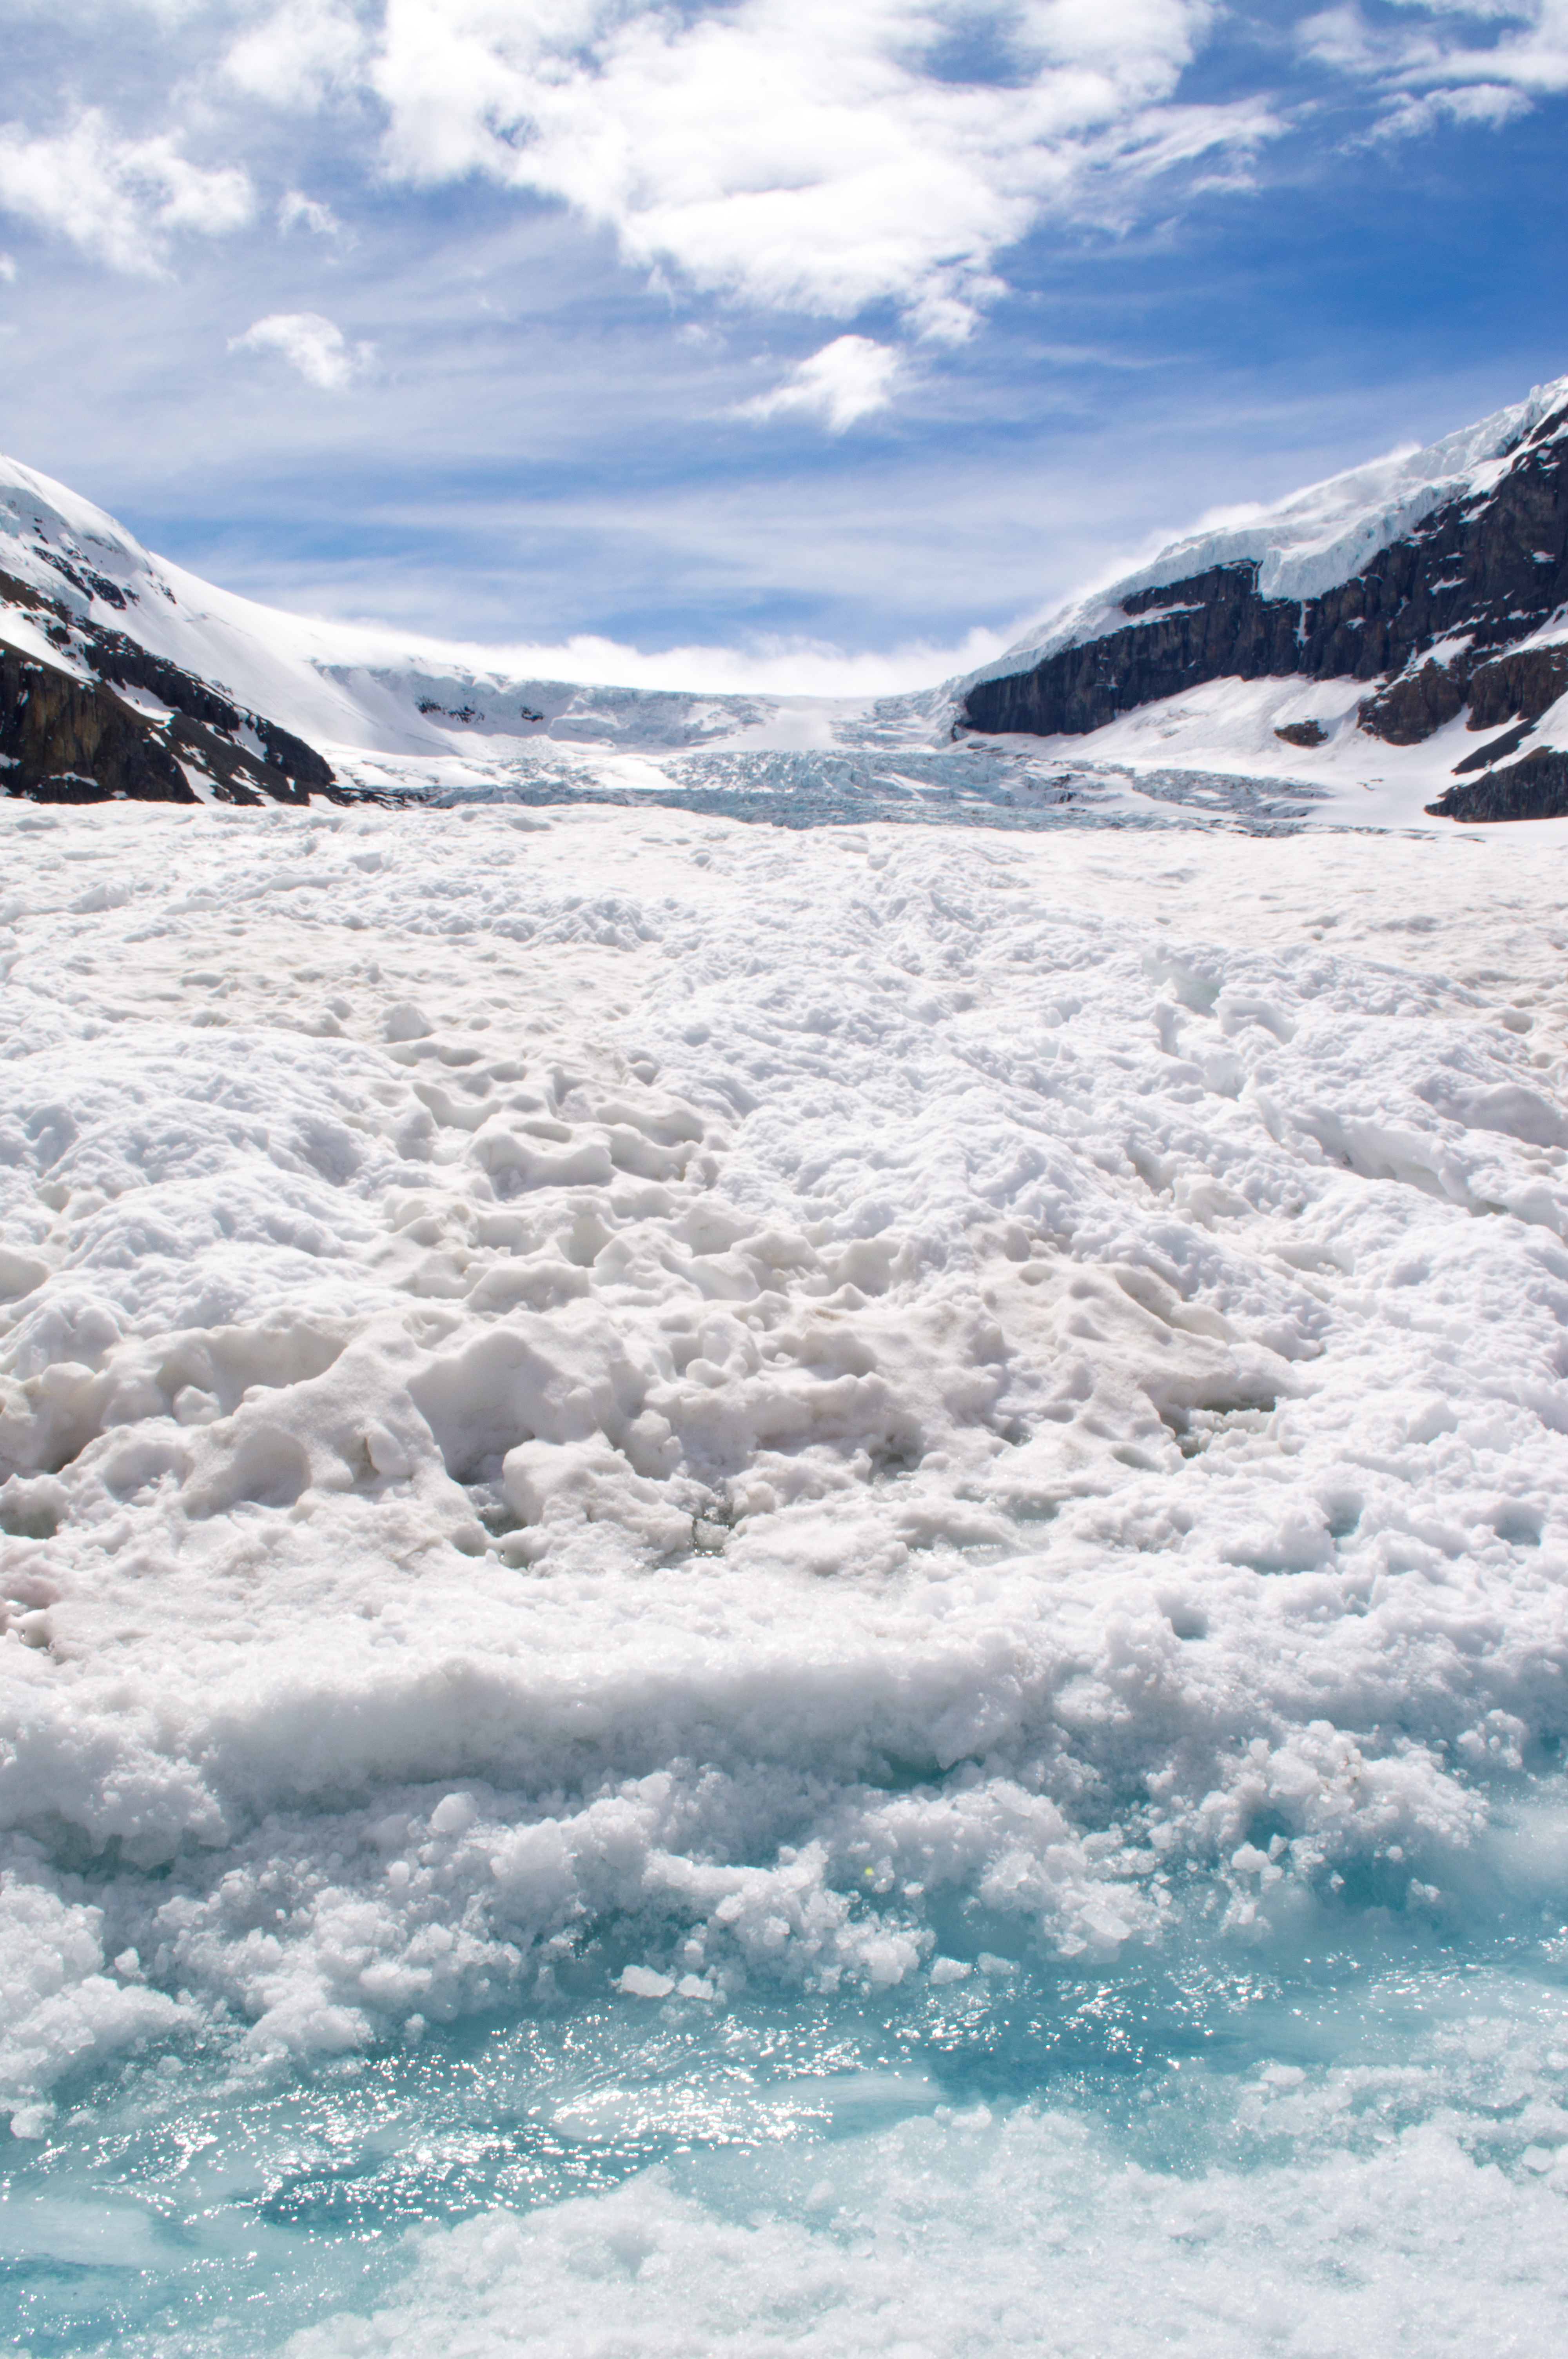
sea, coast, ocean, mountain, snow, cold, winter, cloud, sky, wave, ice, glacier, weather, arctic, clouds, loch, arctic ocean, glacial landform, wind wave